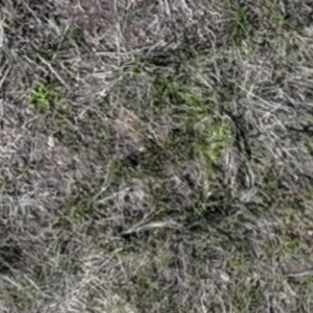
Month: may